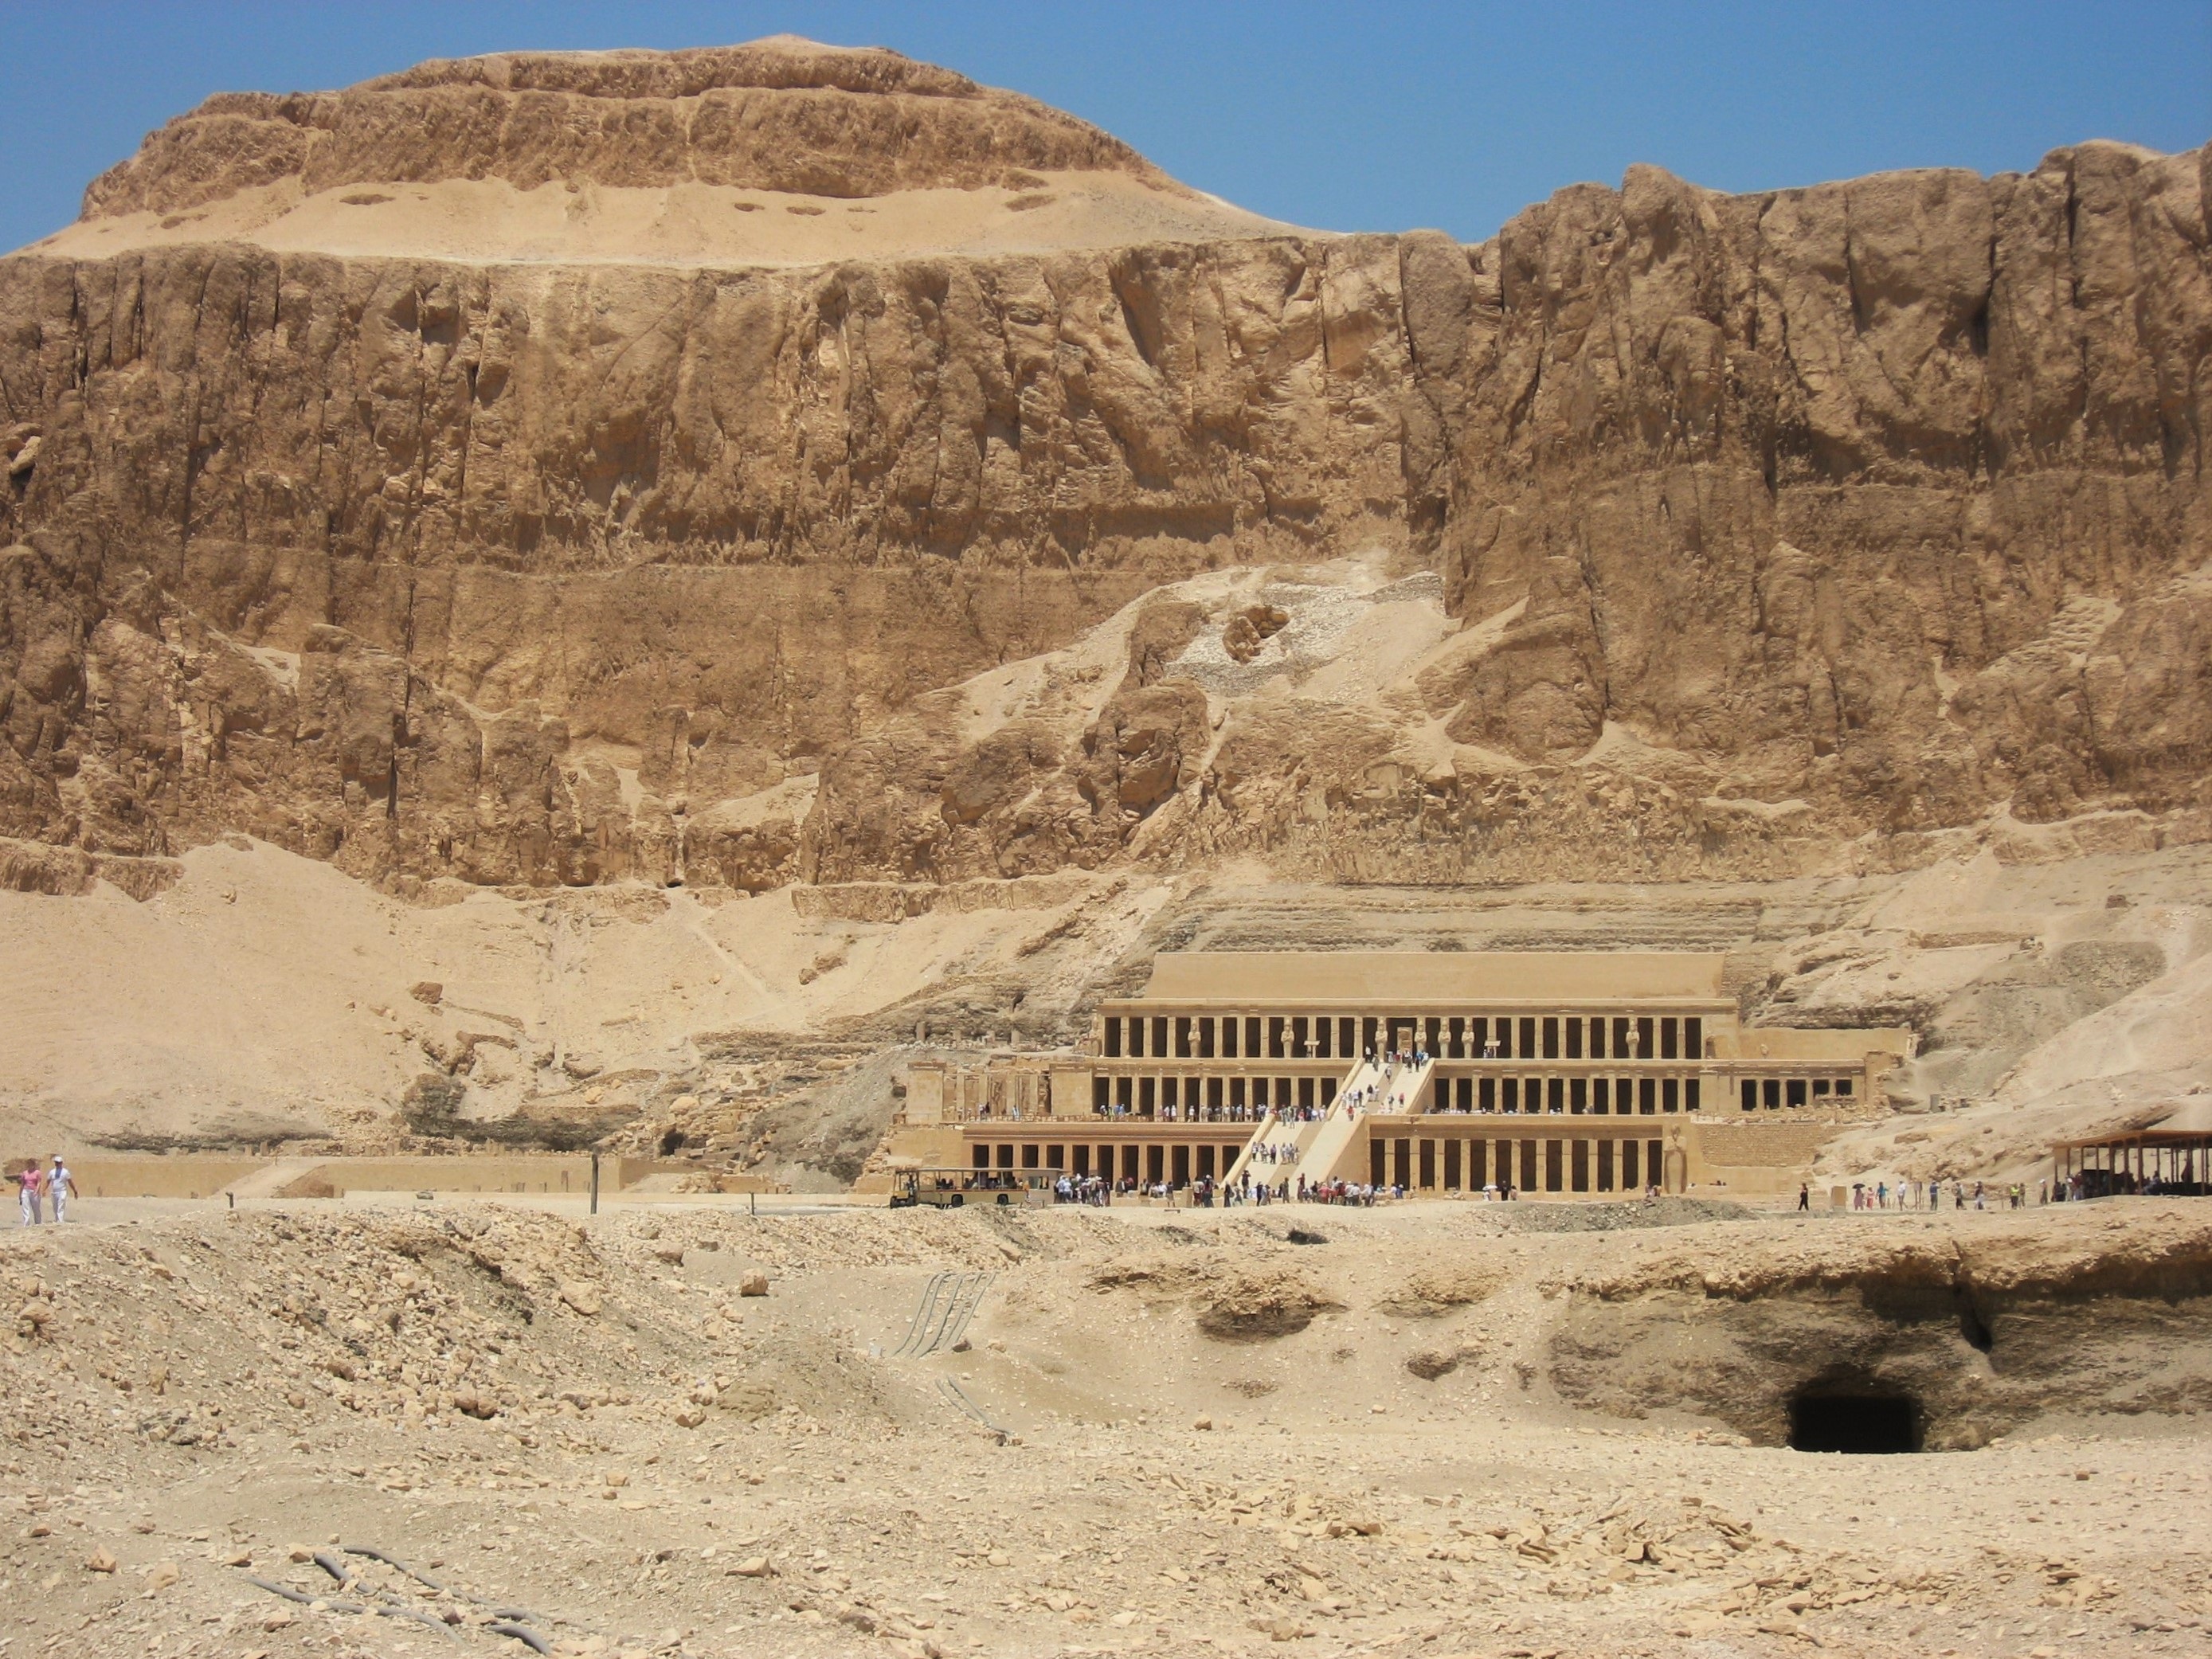
landscape, sand, desert, valley, monument, pillar, column, soil, ancient, blue sky, egypt, sculpture, geology, archaeology, temple, queen, badlands, plateau, historical, luxor, quarry, hatshepsut, wadi, hieroglyph, ancient history, natural environment, aeolian landform